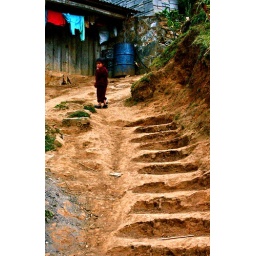
Beautiful little girl in a beautiful mountain top home in her beautiful little village.